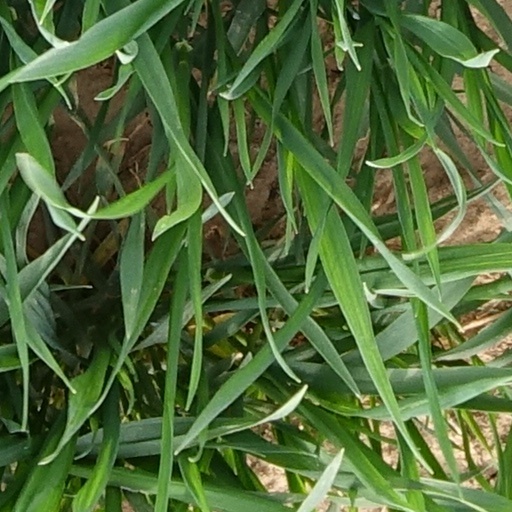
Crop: wheat